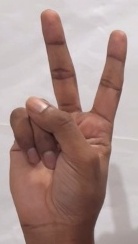
ASL sign: 2